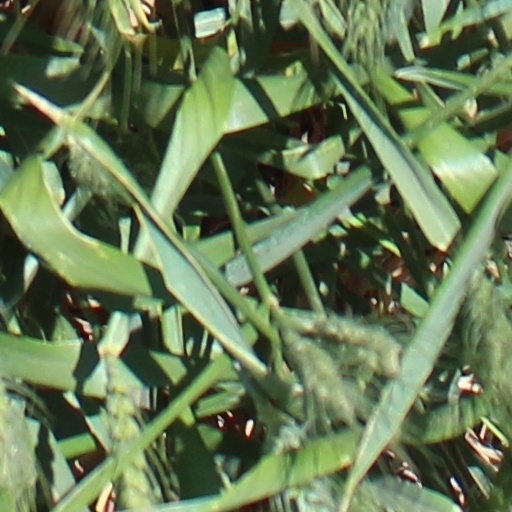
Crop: wheat